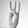
ASL letter: W